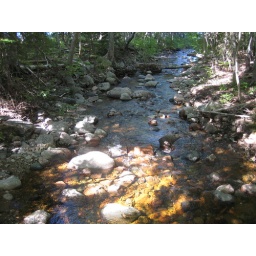
Fed by clear water